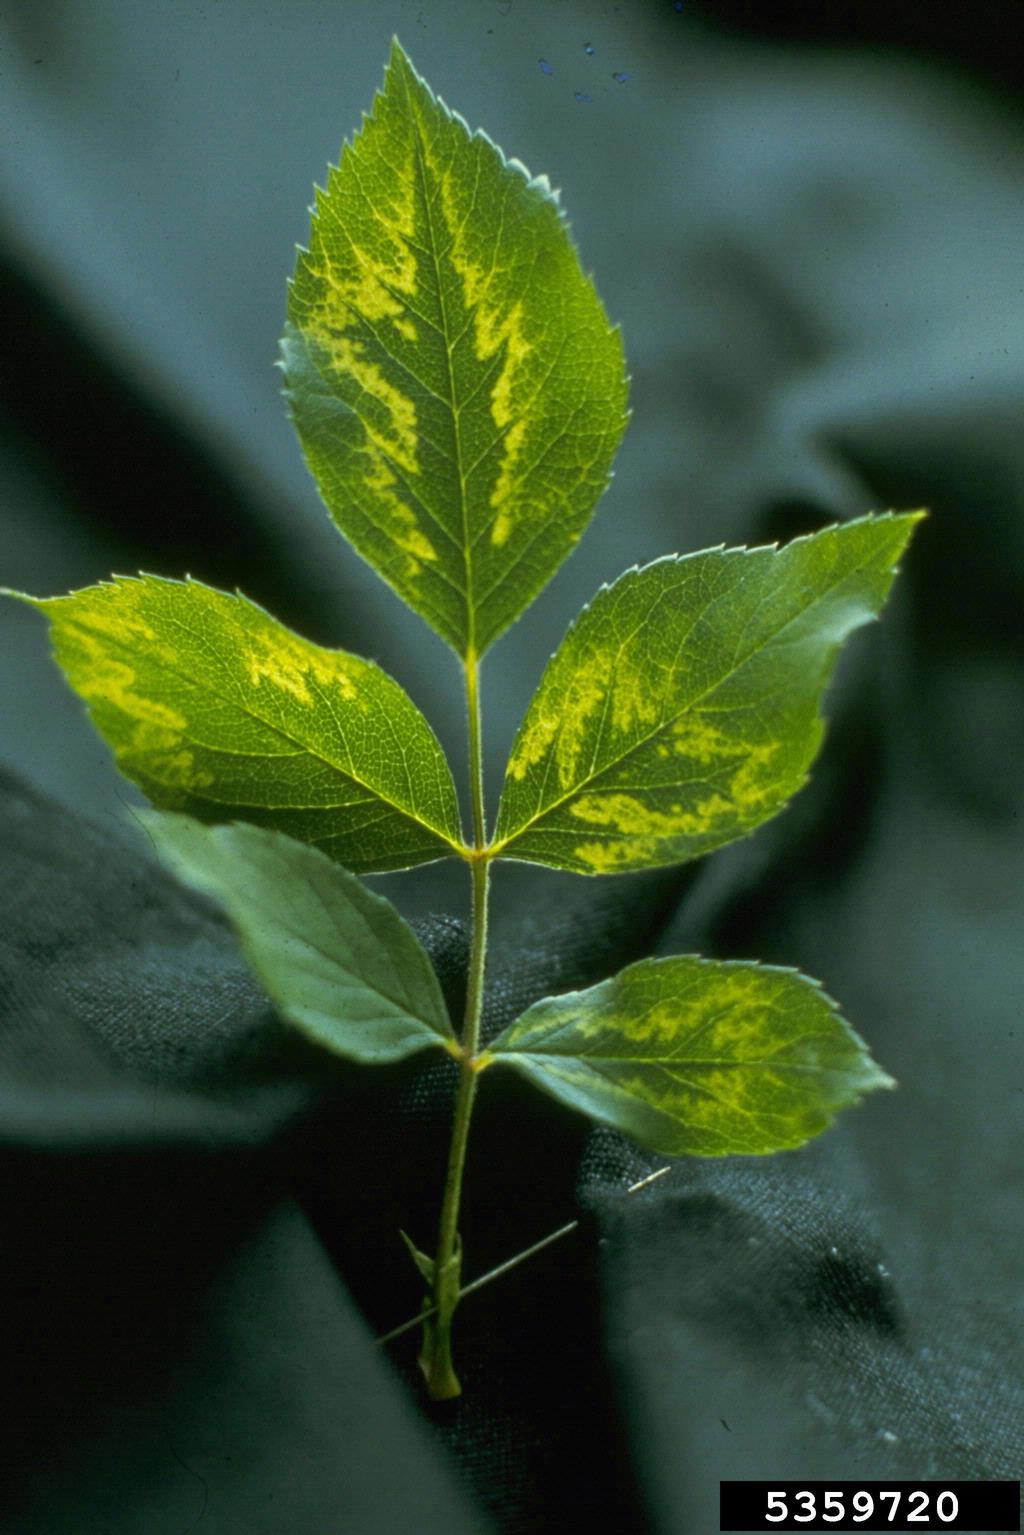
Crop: apple
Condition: mosaic_virus